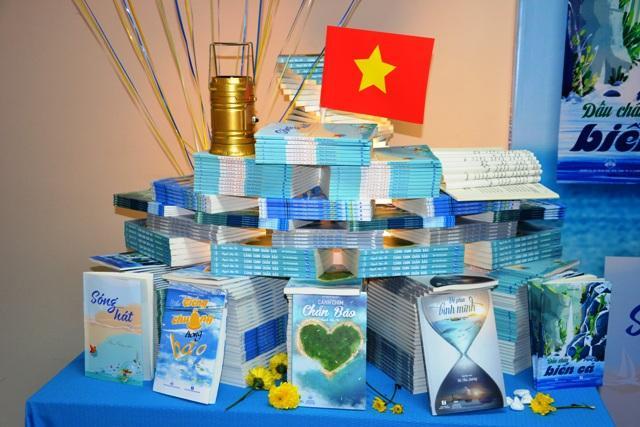
có nhiều cuốn sách xuất hiện ở trên cái bàn màu xanh